Temple House (Pine Bluff, Arkansas)

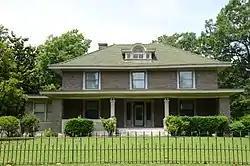

The Temple House is a historic house at 1702 South Oak Street in Pine Bluff, Arkansas. It is a two-story brown brick structure, with a low-pitch hip roof and broad eaves typical of the Prairie School of architecture. A single-story flat-roof porch extends across the front, continuing to a form a porte-cochere to the left, with brick piers and low brick wall with stone coping. The house was built c. 1910 to a design by the architectural firm of Theo Sanders.